Salafi movement

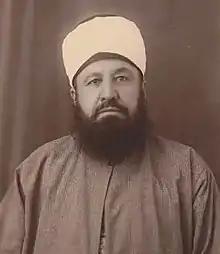
Syro-Egyptian Sunni theologian Sayyid Rashid Rida (d. 1935), leader of the Arab "Salafiyya" movement

Historians and academics date the emergence of "Salafiyya" movement to the late 19th-century Arab world, an era when European colonial powers were dominant. Notable leaders of the movement included Jamal al-Din Qasimi (1866–1914), 'Abd al-Razzaq al Bitar (1837–1917), Tahir al-Jazai'iri (1852–1920) and Muhammad Rashid Rida (1865–1935). Until the First World War, religious missions of the Salafi call in the Arab East had operated secretively. Following the First World War, the Salafi ideas were spread and established among the intelligentsia. Politically oriented scholars like Rashid Rida had also emphasized the necessity to establish an Islamic state that implements "Sharia" (Islamic law) and thus laid the intellectual foundations for a more conservative strand of "Salafiyya", which would also influence the ideologues of the Muslim Brotherhood in Egypt.